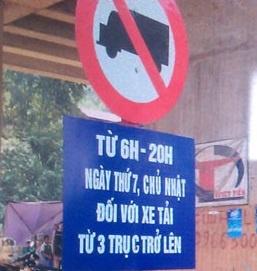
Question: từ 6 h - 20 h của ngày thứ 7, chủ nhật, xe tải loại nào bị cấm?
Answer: từ 6 h - 20 h của ngày thứ 7, chủ nhật, xe tải từ 3 trục trở lên bị cấm